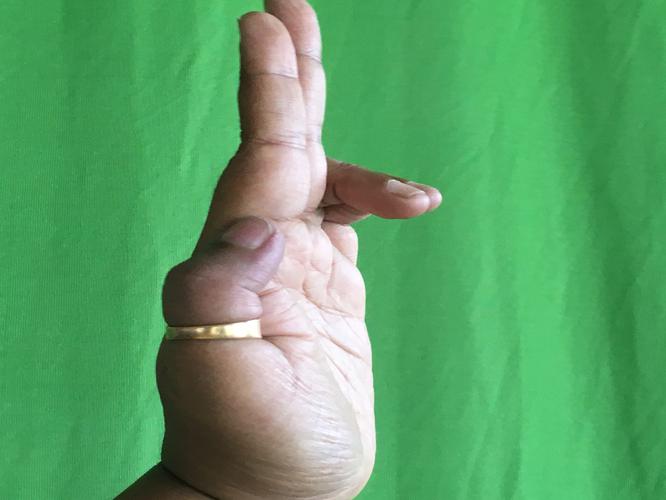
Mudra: Ardhapathaka
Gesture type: single_hand